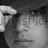
Emotion: neutral